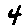
Label: 4